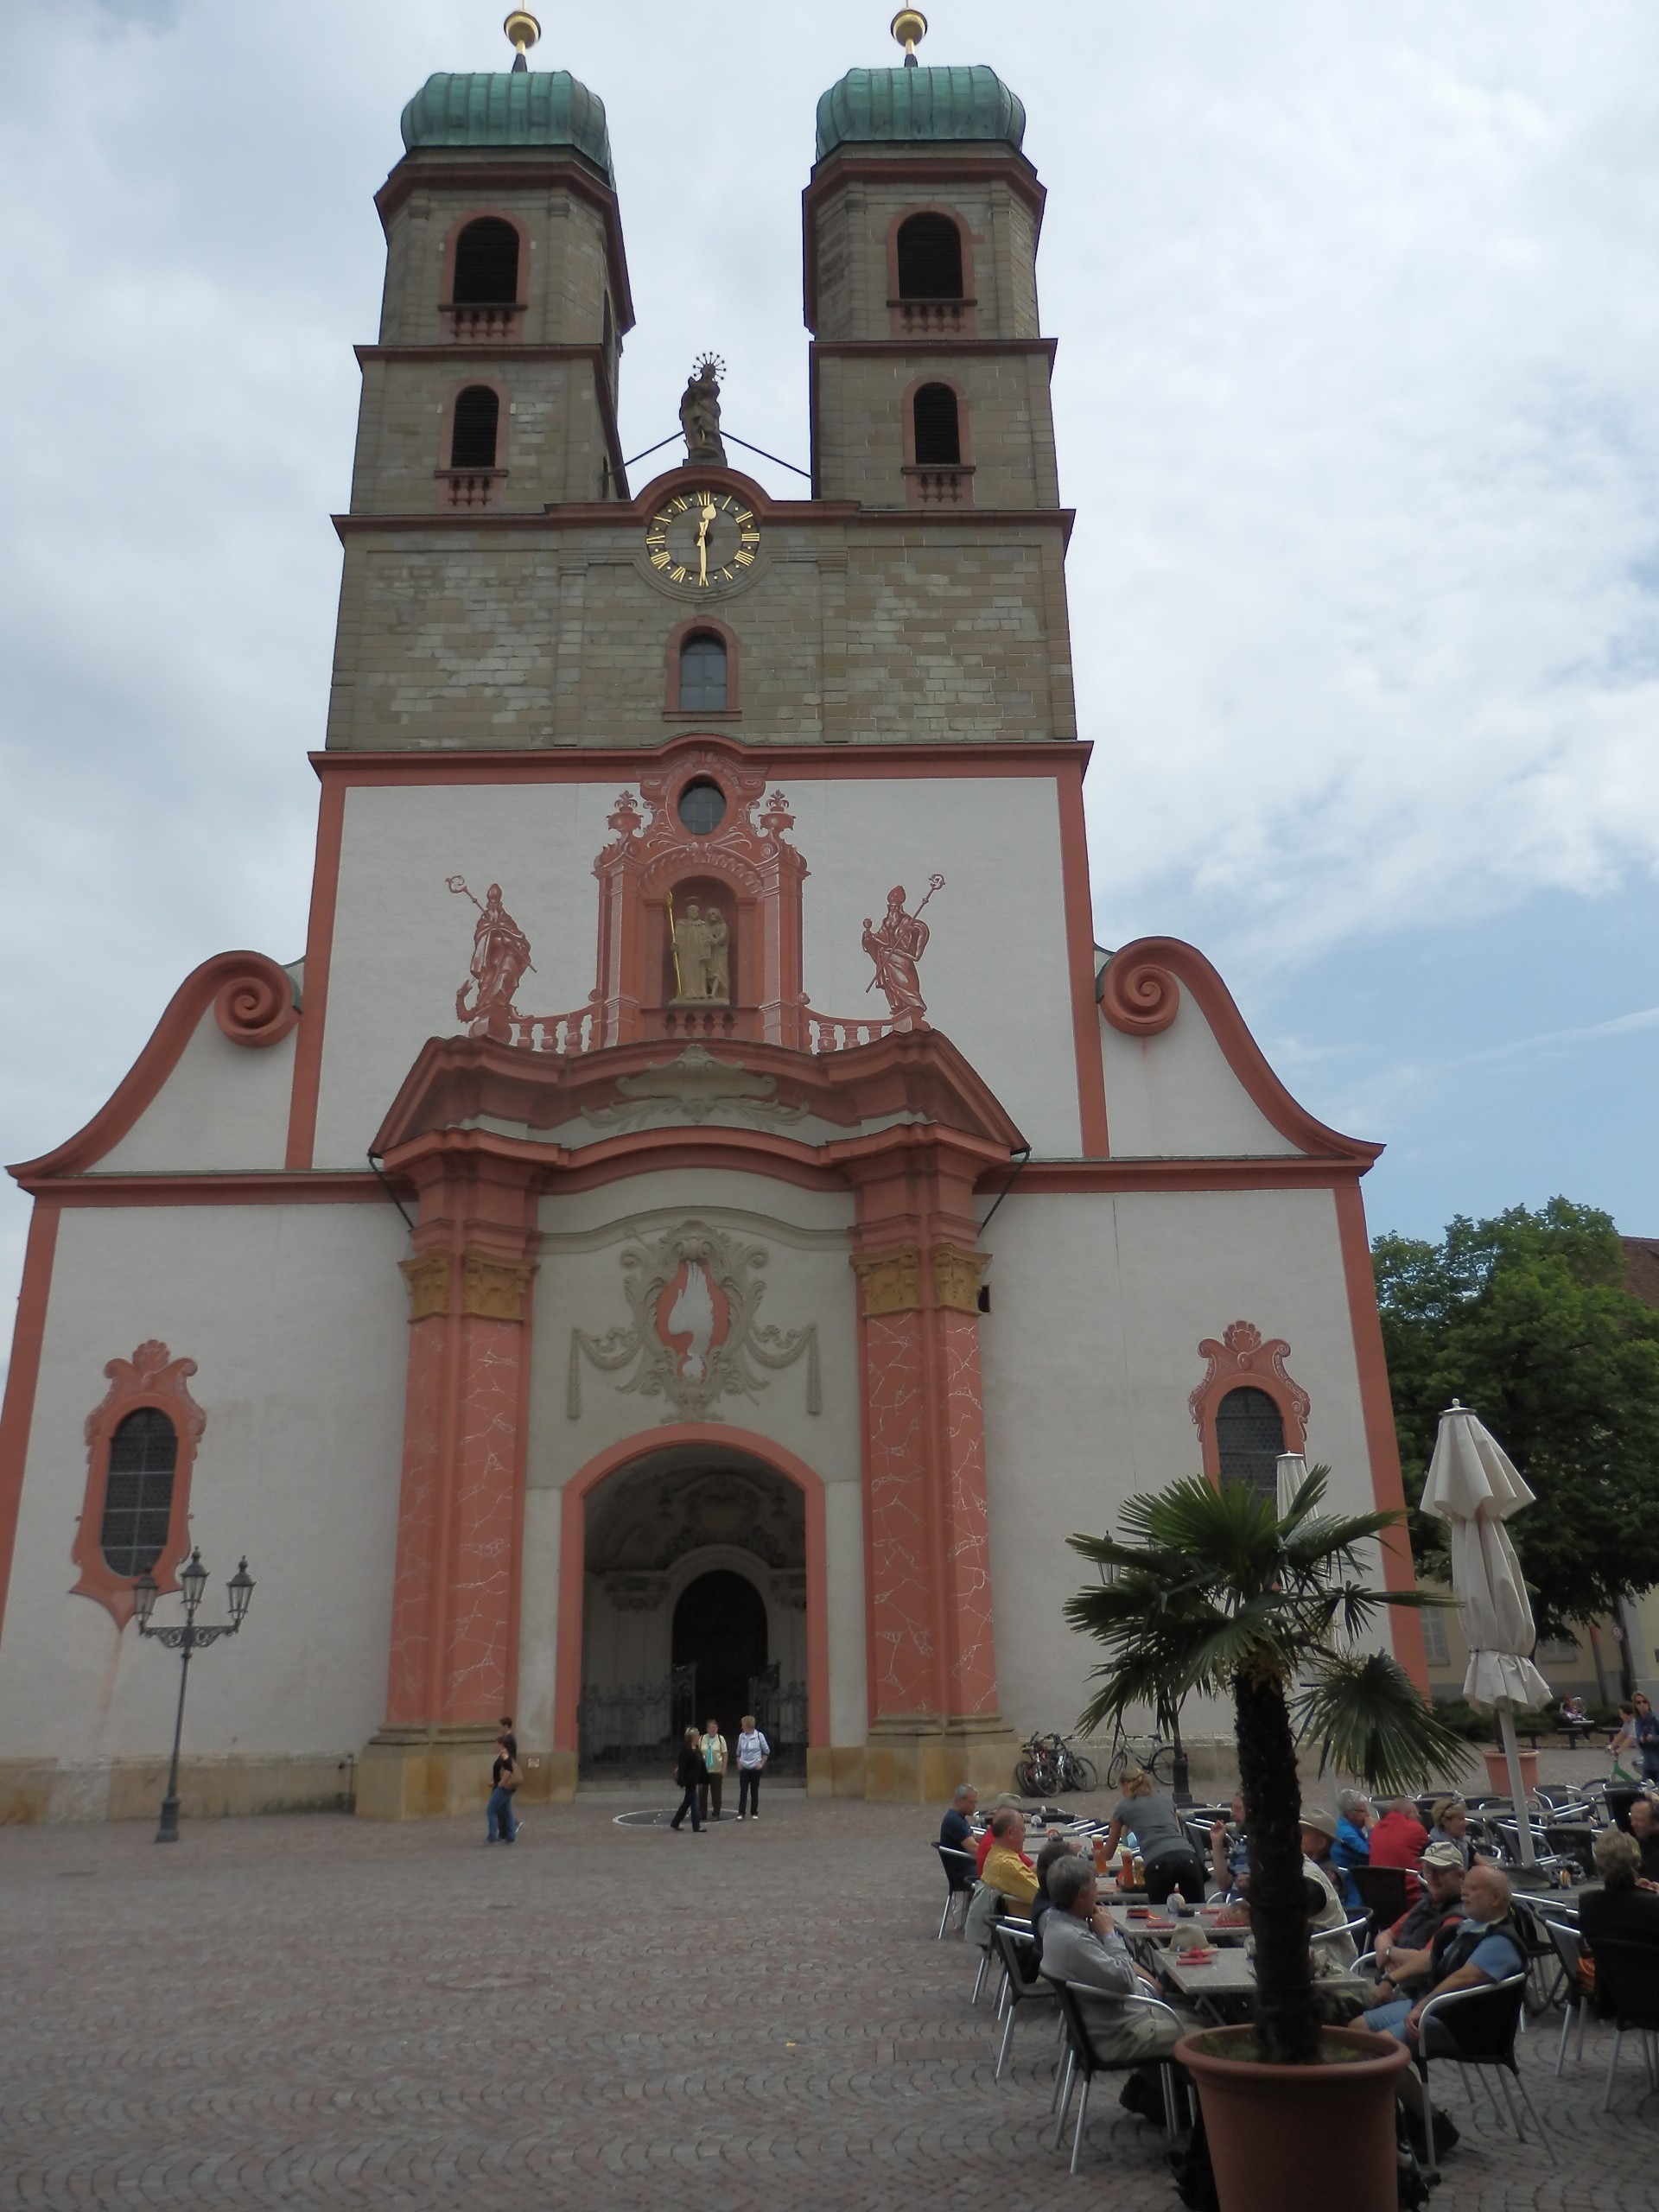
building, tower, church, cathedral, place of worship, monastery, street cafe, spanish missions in california, bad s ckingen, fridolinsm nster